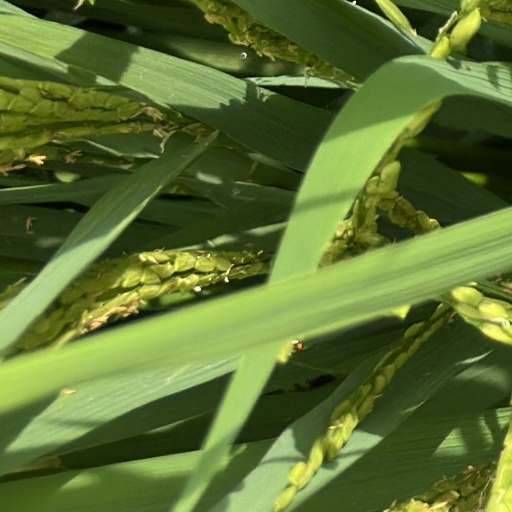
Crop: rice